Obbola Bridge

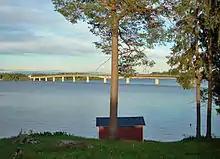

Obbola bridge is a road bridge on the E12 over Österfjärden that connects Obbola and Holmsund in Sweden. The bridge was built during the winter of 1988 when an artificial freezing process was used to create a stable work platform for the heavy pile driving equipment.